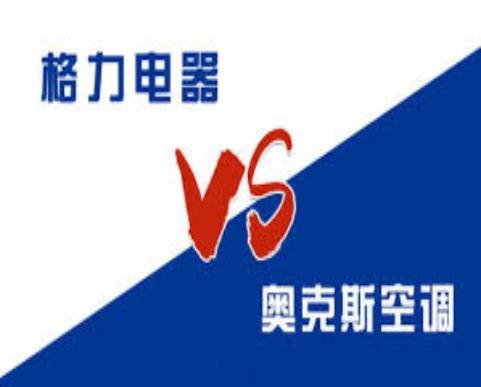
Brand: auxx-2
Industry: Electronic